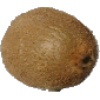
Label: Kiwi 1